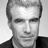
Emotion: neutral